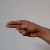
The image shows a hand gesture representing the letter 'H' in Indian Sign Language.